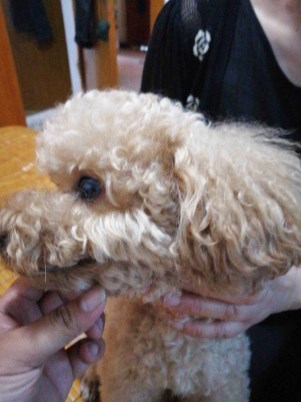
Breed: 2925-n000114-toy_poodle